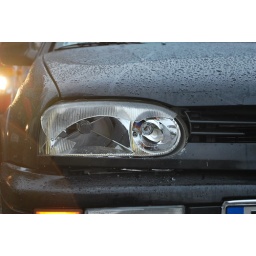
its driver drove against our car while we were stopping at a red traffic light.